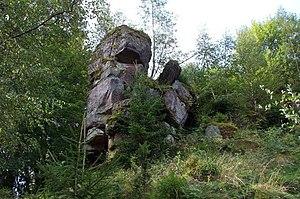
La seigneurie de Salm-en-Vosges attribuée à l'avoué de l'abbaye de Senones est d'abord un comté. Après un long indivis et une importante confiscation des biens abbatiaux entérinée en 1571, ce comté est définitivement séparé en 1598 en deux parties imbriquées et souvent gérées de façon mitoyenne. Ces moitiés sont dénommées par la pratique historique : comté lorrain et principauté d'Empire. Une fraction centrale du vieux comté donne finalement naissance en 1751 à la principauté de Salm-Salm.
Du château comtal de Salm subsistent des ruines surplombant la vallée de la Bruche, sur la commune de La Broque dans le Bas-Rhin, Grand Est.
Le sentier de grande randonnée 532 est comme le GR 53 et le GR 531 un parcours majoritairement alsacien parmi les sept GR du Massif des Vosges. Contrairement aux deux autres, il fait une très brève incursion dans les pays de Bitche, Phalsbourg et Dabo dans le département de la Moselle en Lorraine et finit sa course pour les derniers kilomètres dans le Territoire de Belfort. Le GR 532 part de Wœrth dans le Bas-Rhin pour se terminer à Belfort même. Son balisage est un rectangle jaune.